Gorse in New Zealand

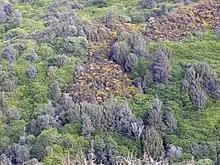
Example of gorse being one of the fastest plants to colonise disturbed areas of forest, Wellington, NZ

Gorse has been found to form a useful nursery for many species for native bush regeneration. When young, gorse bushes are very dense. As they grow older, they become 'leggy', and provide the ideal conditions for native seeds to germinate and grow. The native seedlings grow up through the gorse, cutting out its light and eventually replacing it. This technique is working successfully and within a short time frame at Hinewai Reserve on Banks Peninsula.